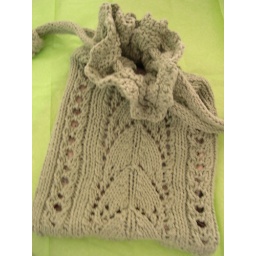
Drawstring bag in green cotton